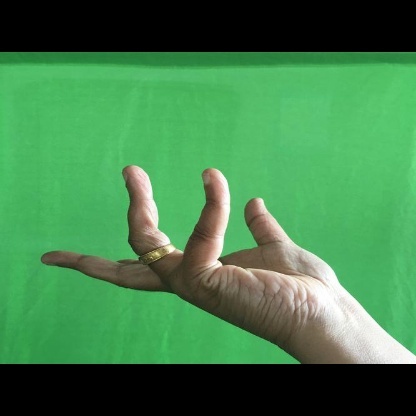
Mudra: Alapadmam